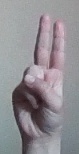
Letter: taa